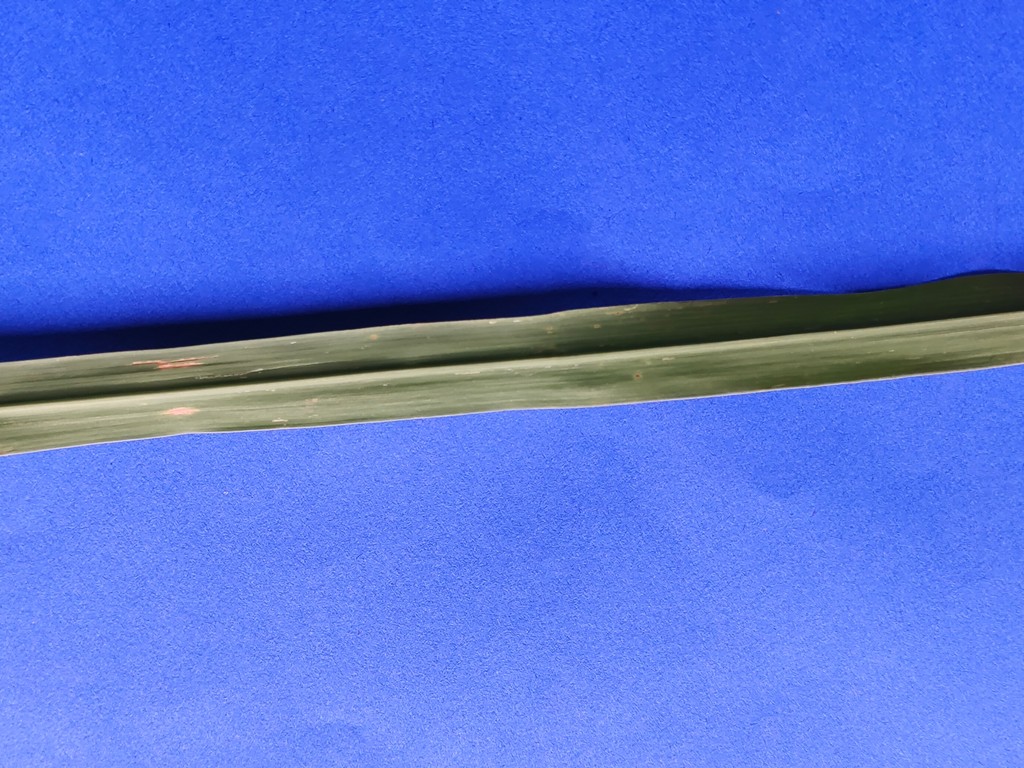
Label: Unhealthy